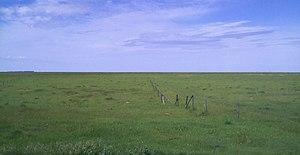
Le lac Beaverhill est un grand lac situé au centre de la province de l'Alberta, à l'ouest du Canada. Il s'agit d'un site d'importance régional pour le réseau de réserves pour les oiseaux de rivage de l'hémisphère occidental. Il est géré par le Service canadien de la faune au sein d'Environnement Canada.
Cet article recense les zones humides du Canada concernées par la convention de Ramsar.